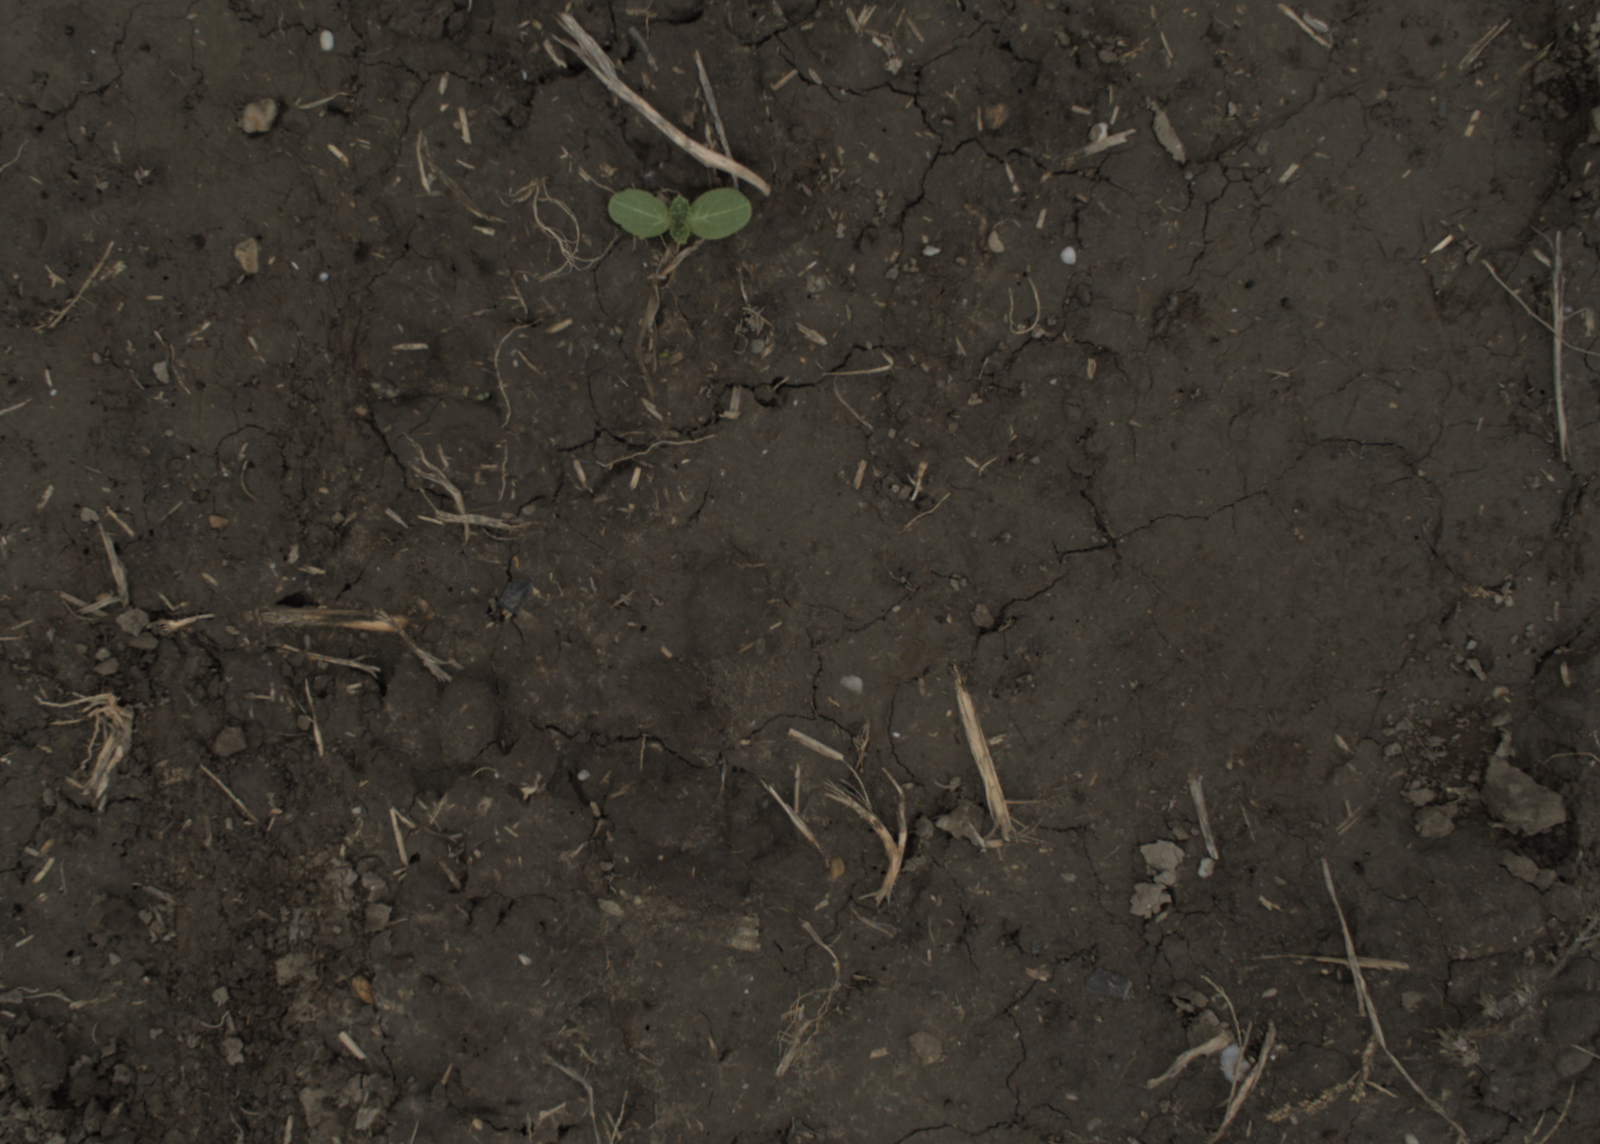
Capture date: 29.09.2021 14:09:06
Weather: cloudy
Wind: medium
Seeding date: 02.09.2021
Plant canopy height (mm): 954